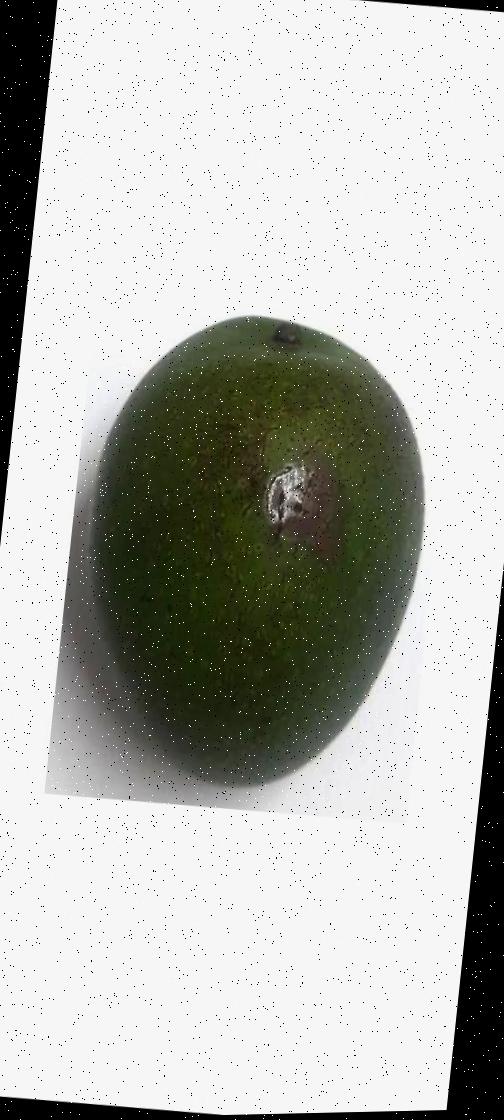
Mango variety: Ashshina Zhinuk